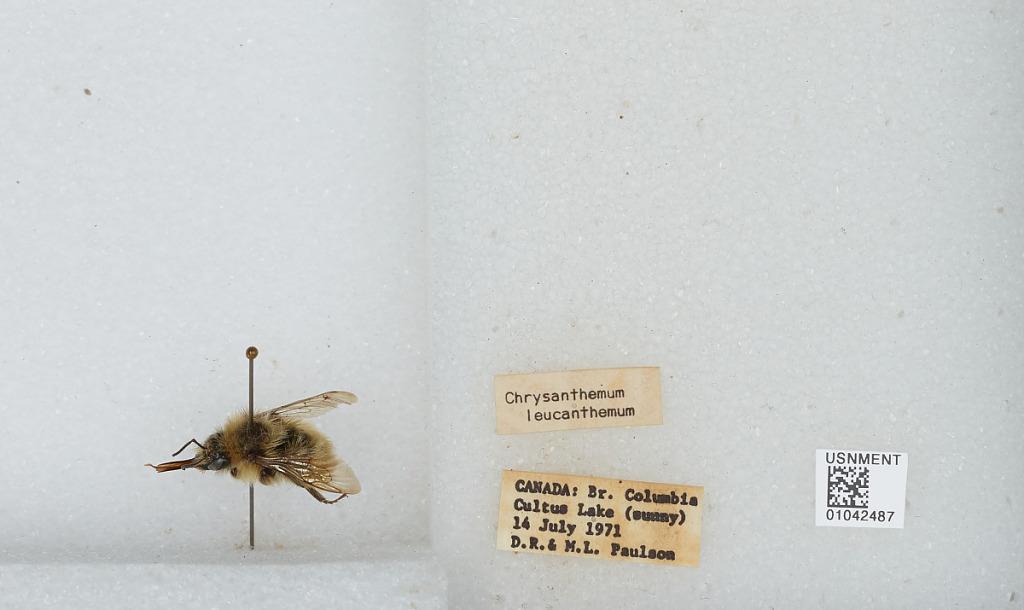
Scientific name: Bombus sp.
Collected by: D. Paulson & M. Paulson
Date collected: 1971-7-14
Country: Canada
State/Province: British Columbia
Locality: Cultus Lake
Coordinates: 50.8583, -121.054